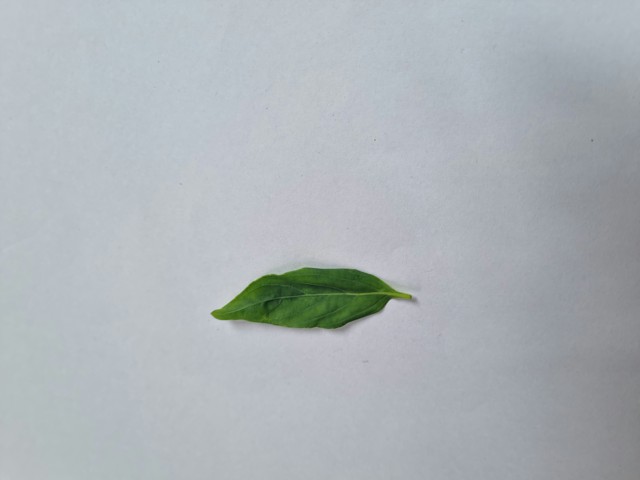
Plant: kalomegh